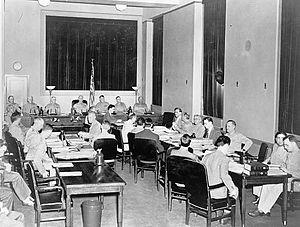
Le théâtre américain de la Seconde Guerre mondiale était une zone d'opérations mineure, en raison de son éloignement des zones de guerre européennes et asiatiques.
L'Unterseeboot 584 ou U-584 est un sous-marin allemand de type VIIC utilisé par la Kriegsmarine pendant la Seconde Guerre mondiale.
L'opération Pastorius fut un plan de sabotage par des agents allemands infiltrés aux États-Unis pendant la Seconde Guerre mondiale.